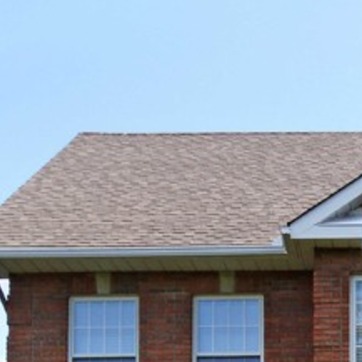
Material: other